Saint Lucy

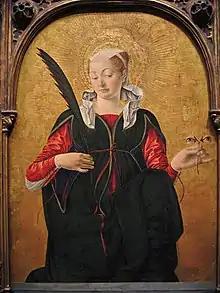
Saint Lucy, by Francesco del Cossa (c. 1430 – c. 1477)

Sigebert of Gembloux, in his "sermo de Sancta Lucia", chronicled that her body lay undisturbed in Sicily for 400 years, before Faroald II, Duke of Spoleto, captured the island and transferred the body to Corfinium in Abruzzo, Italy. From there it was removed by the Emperor Otho I in 972 to Metz and deposited in the church of St. Vincent. It was from this shrine that an arm of the saint was taken to the monastery of Luitburg in the Diocese of Speyer – an incident celebrated by Sigebert in verse.